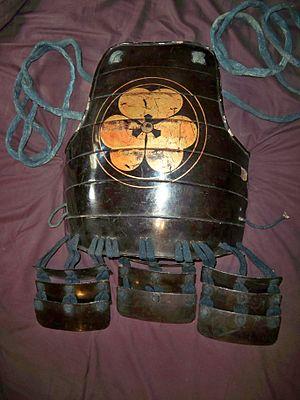
Le mot ashigaru signifie « pied léger ». Ce sont les unités d'infanterie de base du Japon médiéval, principalement constituées de paysans coiffés du jingasa. Leur nom provient du peu d'armure dont ils disposaient, leur offrant une certaine mobilité mais peu de protection.